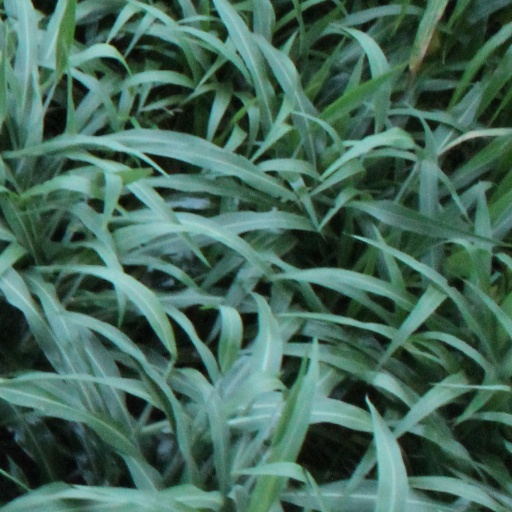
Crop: sorghum